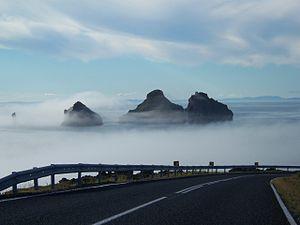
Surtsey est une île volcanique située au large de la côte méridionale de l'Islande, à l'extrémité sud des îles Vestmann. Elle s'est formée à la suite d'une éruption volcanique qui a commencé à 130 mètres sous le niveau de la mer aux alentours du 10 novembre 1963, a atteint la surface le 14 novembre 1963 et s'est terminée le 5 juin 1967. C'est à cette date que l'île a atteint sa superficie maximale avec 2,65 km² et sa hauteur maximale avec 173 mètres d'altitude. Depuis, sous l'action érosive du vent et des vagues, l'île a diminué de superficie pour ne mesurer plus que 1,41 km² en 2008. Elle a perdu aussi en altitude à cause de l'érosion essentiellement maritime, du compactage des couches sédimentaires sous-jacentes et à un moindre degré du réajustement isostatique de la lithosphère.